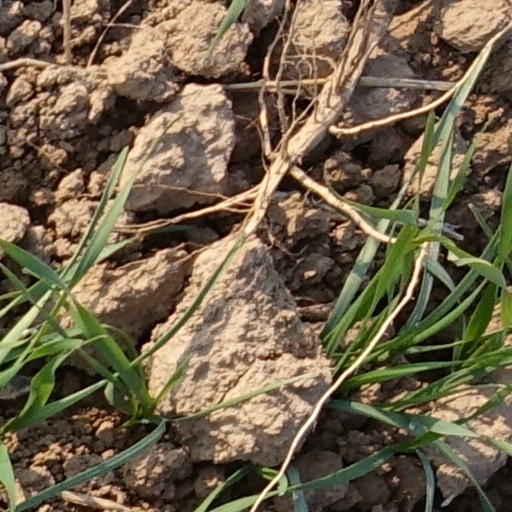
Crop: wheat